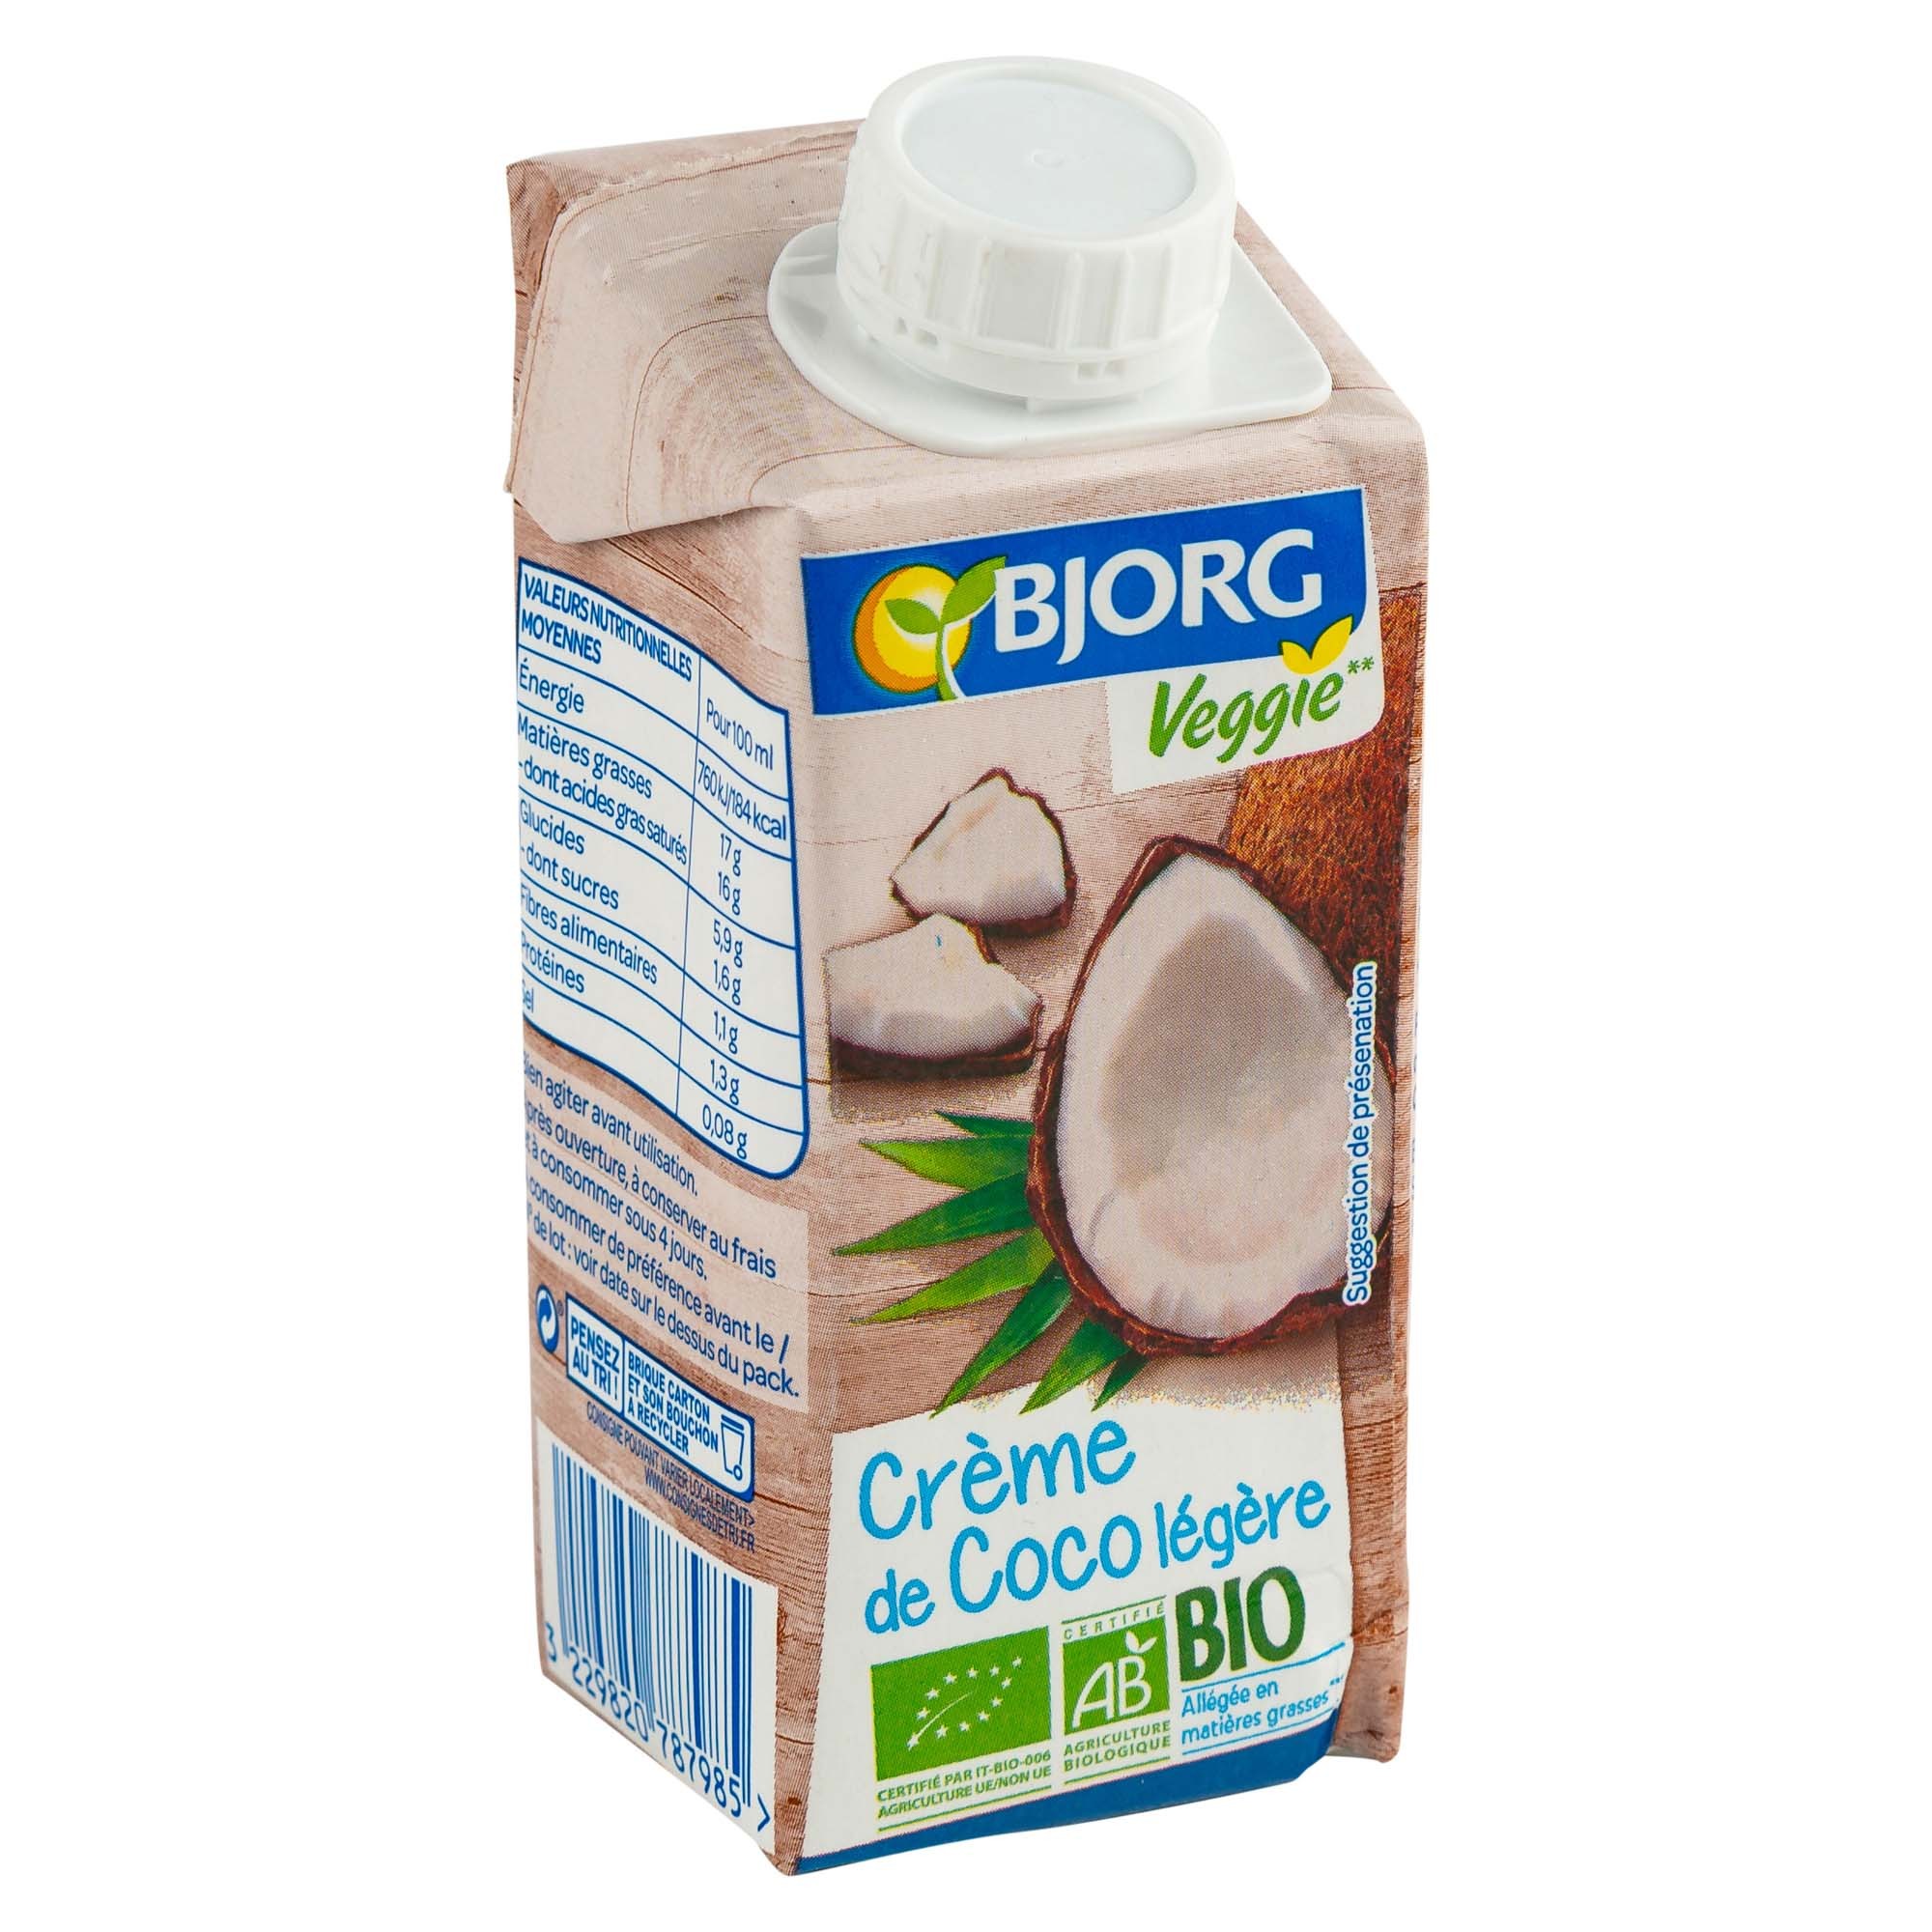
Waste category: cardboard